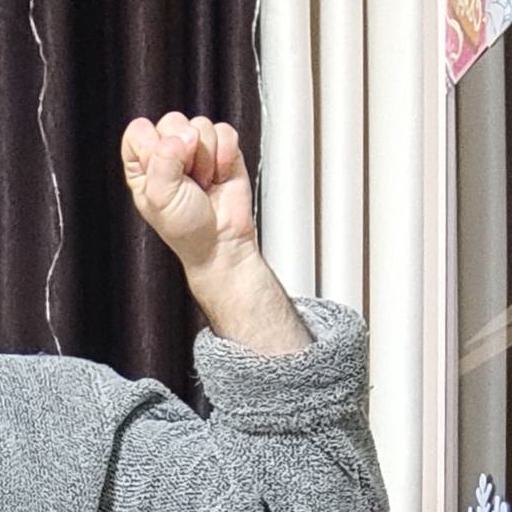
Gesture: fist